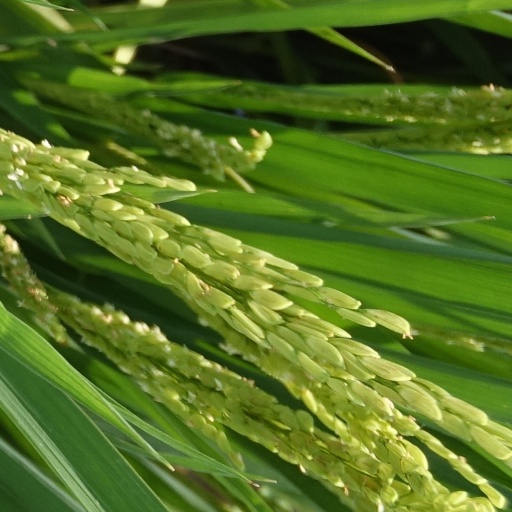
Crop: rice